Robert Dulmers

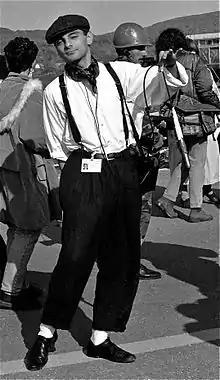
Dulmers clowning during a standoff between RSK militia and UNPROFOR personnel at an RSK roadblock near Vukovar on the Brotherhood and Unity Highway, 1992

Dulmers worked freelance in 1981–1982 for the VPRO's news program "BGTV", and wrote a series of articles for "Vrij Nederland" with Frits Abrahams. He studied philosophy at the Universiteit van Amsterdam, and in September 1991 left for Graz to study with the Jesuits for a year. From Graz he traveled to Croatia, where the Yugoslav Civil War had just broken out, and reported for Dutch radio from East Slavonia. In the following years he reported from and lived in Osijek, Zagreb, Split and Sarajevo, working freelance for the ANP, the largest Dutch press agency.